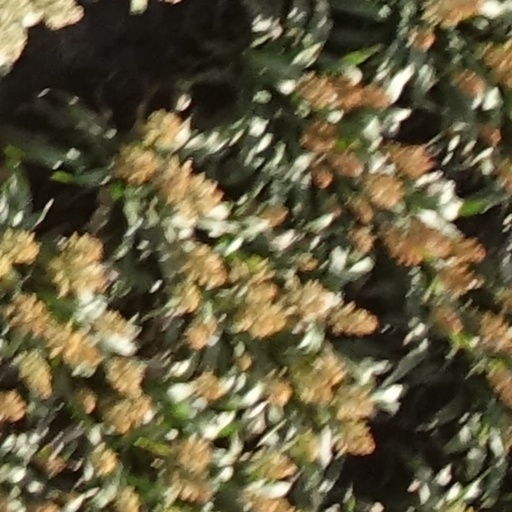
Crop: sorghum